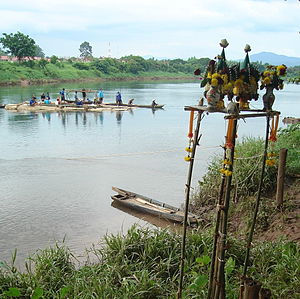
Åndehus / Baggrund og traditioner / Fotos, skov og vej ånder
Åndehus er en helligdom til et steds beskyttende ånder. Åndehuse findes i nordvestlige sydøstasiatiske lande som Burma, Cambodia, Laos og Thailand.